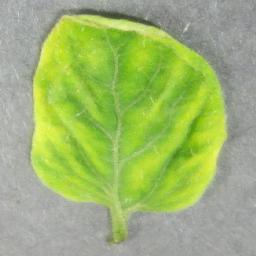
Label: Tomato___Tomato_Yellow_Leaf_Curl_Virus